Edge Hill University

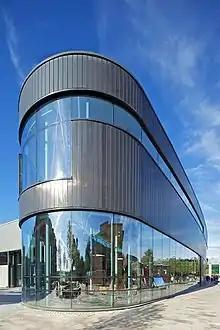
The Hub

This building opened in 2011 as a central student area, containing retail and catering outlets and IT facilities, as well as providing new accommodation for the Edge Hill Students' Union. It was formally opened by Sophie, Countess of Wessex on 15 October 2012.